The Battle of Brains

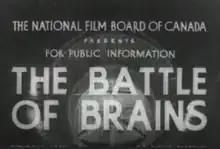
Opening title

The Battle of Brains is a 13-minute 1941 Canadian documentary film, made by the National Film Board of Canada (NFB) as part of the wartime "Canada Carries On" series. The film, directed by Stanley Hawes and produced by Stuart Legg, contrasted modern warfare with the First World War. The film's French version title is "Sur le front scientifique".